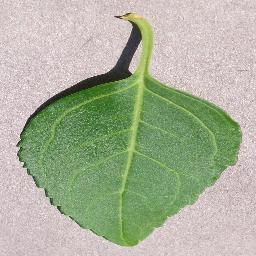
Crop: cherry
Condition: (including_sour)_healthy